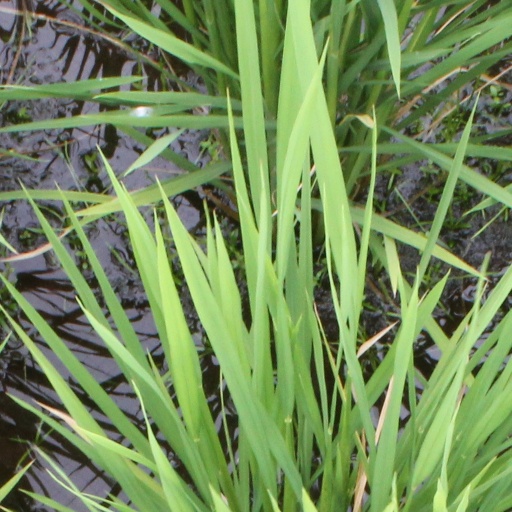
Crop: rice